Guana Tolomato Matanzas National Estuarine Research Reserve

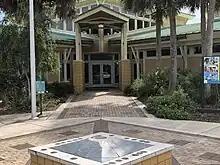
GTM Research Reserve Visitor Center

In 1999, the Guana Tolomato Matanzas National Estuarine Research Reserve (GTM Research Reserve) was designated in St. Johns and Flagler counties, Florida as a part of the National Oceanic and Atmospheric Administration (NOAA) National Estuarine Research Reserve (NERR) system. The GTM Research Reserve represents the east Florida sub-region of the Carolinian bioregion. It is one of 30 NERRs in 23 states and one territory. GTM is one of three NERRs in Florida and is administered on behalf of the state by the Florida Department of Environmental Protection's Florida Coastal Office as part of a network that includes forty-one aquatic preserves, three NERRs, a National Marine Sanctuary, the Coral Reef Conservation Program and the Florida Oceans and Coastal Council. Additional interests are held in the research and management of the GTM and connected preserved or conserved lands including: